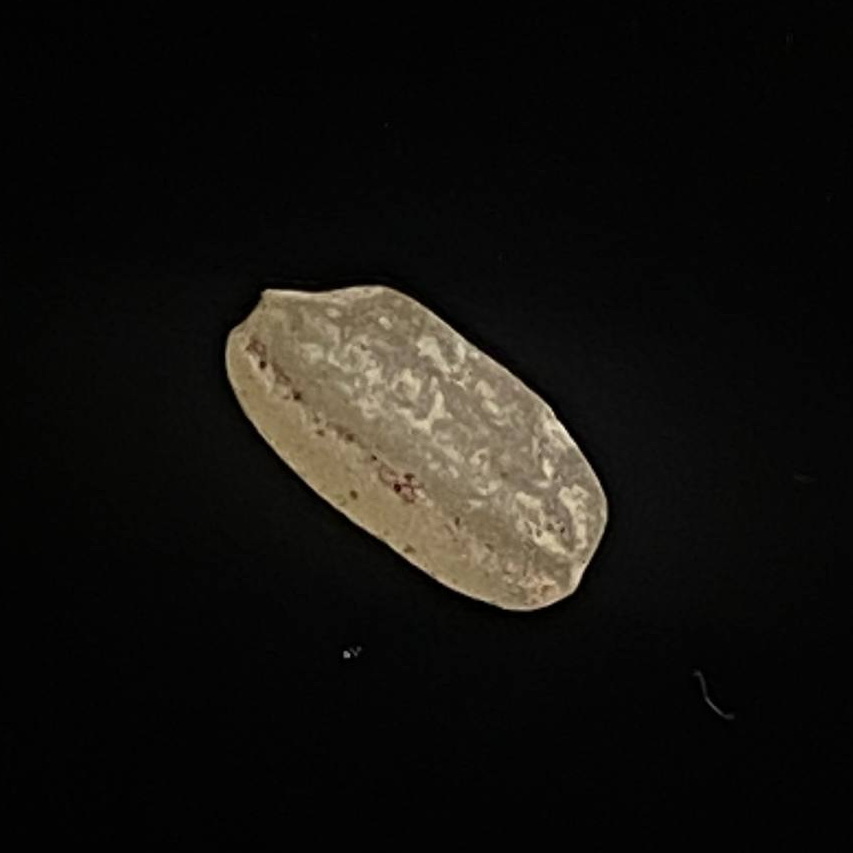
Rice variety: Amon